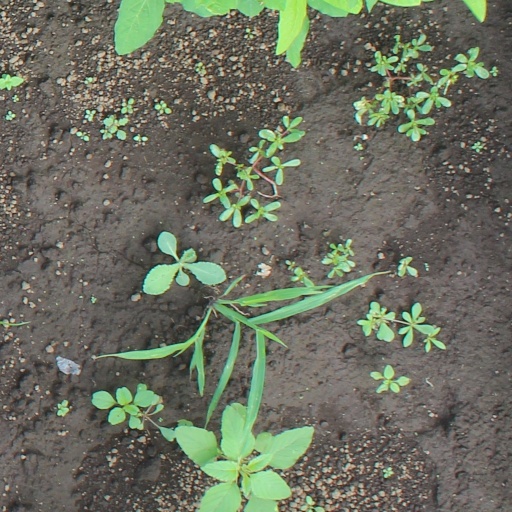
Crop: soybean